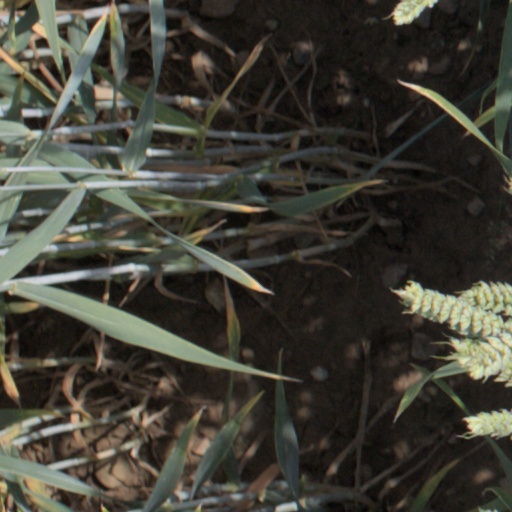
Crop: wheat